Tufts University

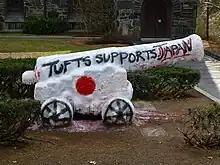
The Tufts cannon, repainted almost nightly during the academic year, is here painted in response to the 2011 earthquake and tsunami in Japan

In 1969, Tufts was the center for Civil Rights activism due to the controversy surrounding the construction of Lewis Hall. Students staged a work strike to protest racist hiring policies practiced by the construction company Tufts had commissioned to build the residence hall. In addition to writing letters, students sat in Ballou and East Halls, and collaborated with black workers. These demonstrations eventually attracted support from major metropolitan areas in the Northeast. In 1970, Tufts adopted new hiring policies which were subsequently adopted by other universities. It led to the creation of training programs for minority employees on campus, in addition to the foundation of the Africana Center.